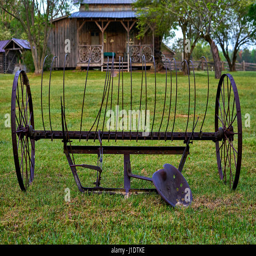
this old farm equipment has given away to modern technology , but it was built strong enough to still be used today